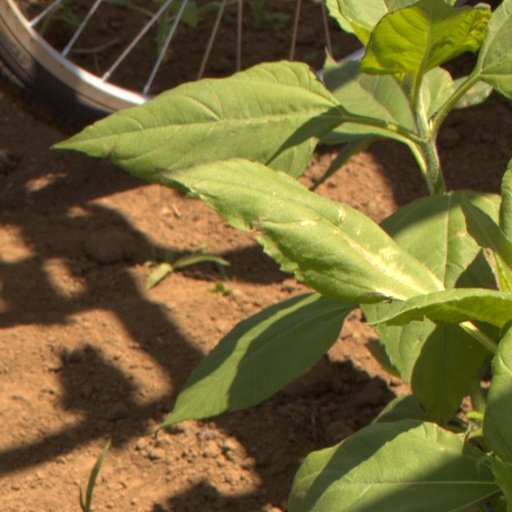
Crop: Jerusalem artichoke